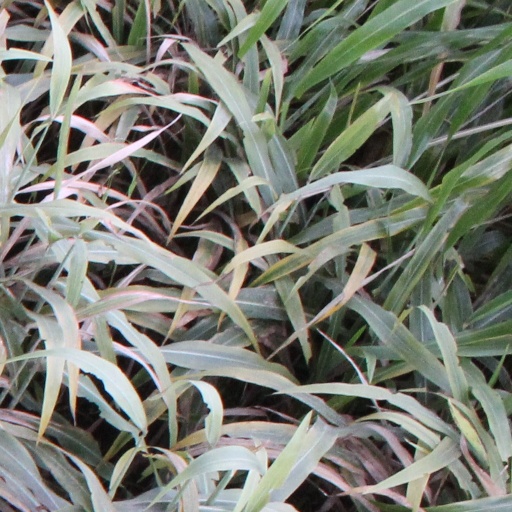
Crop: sorghum